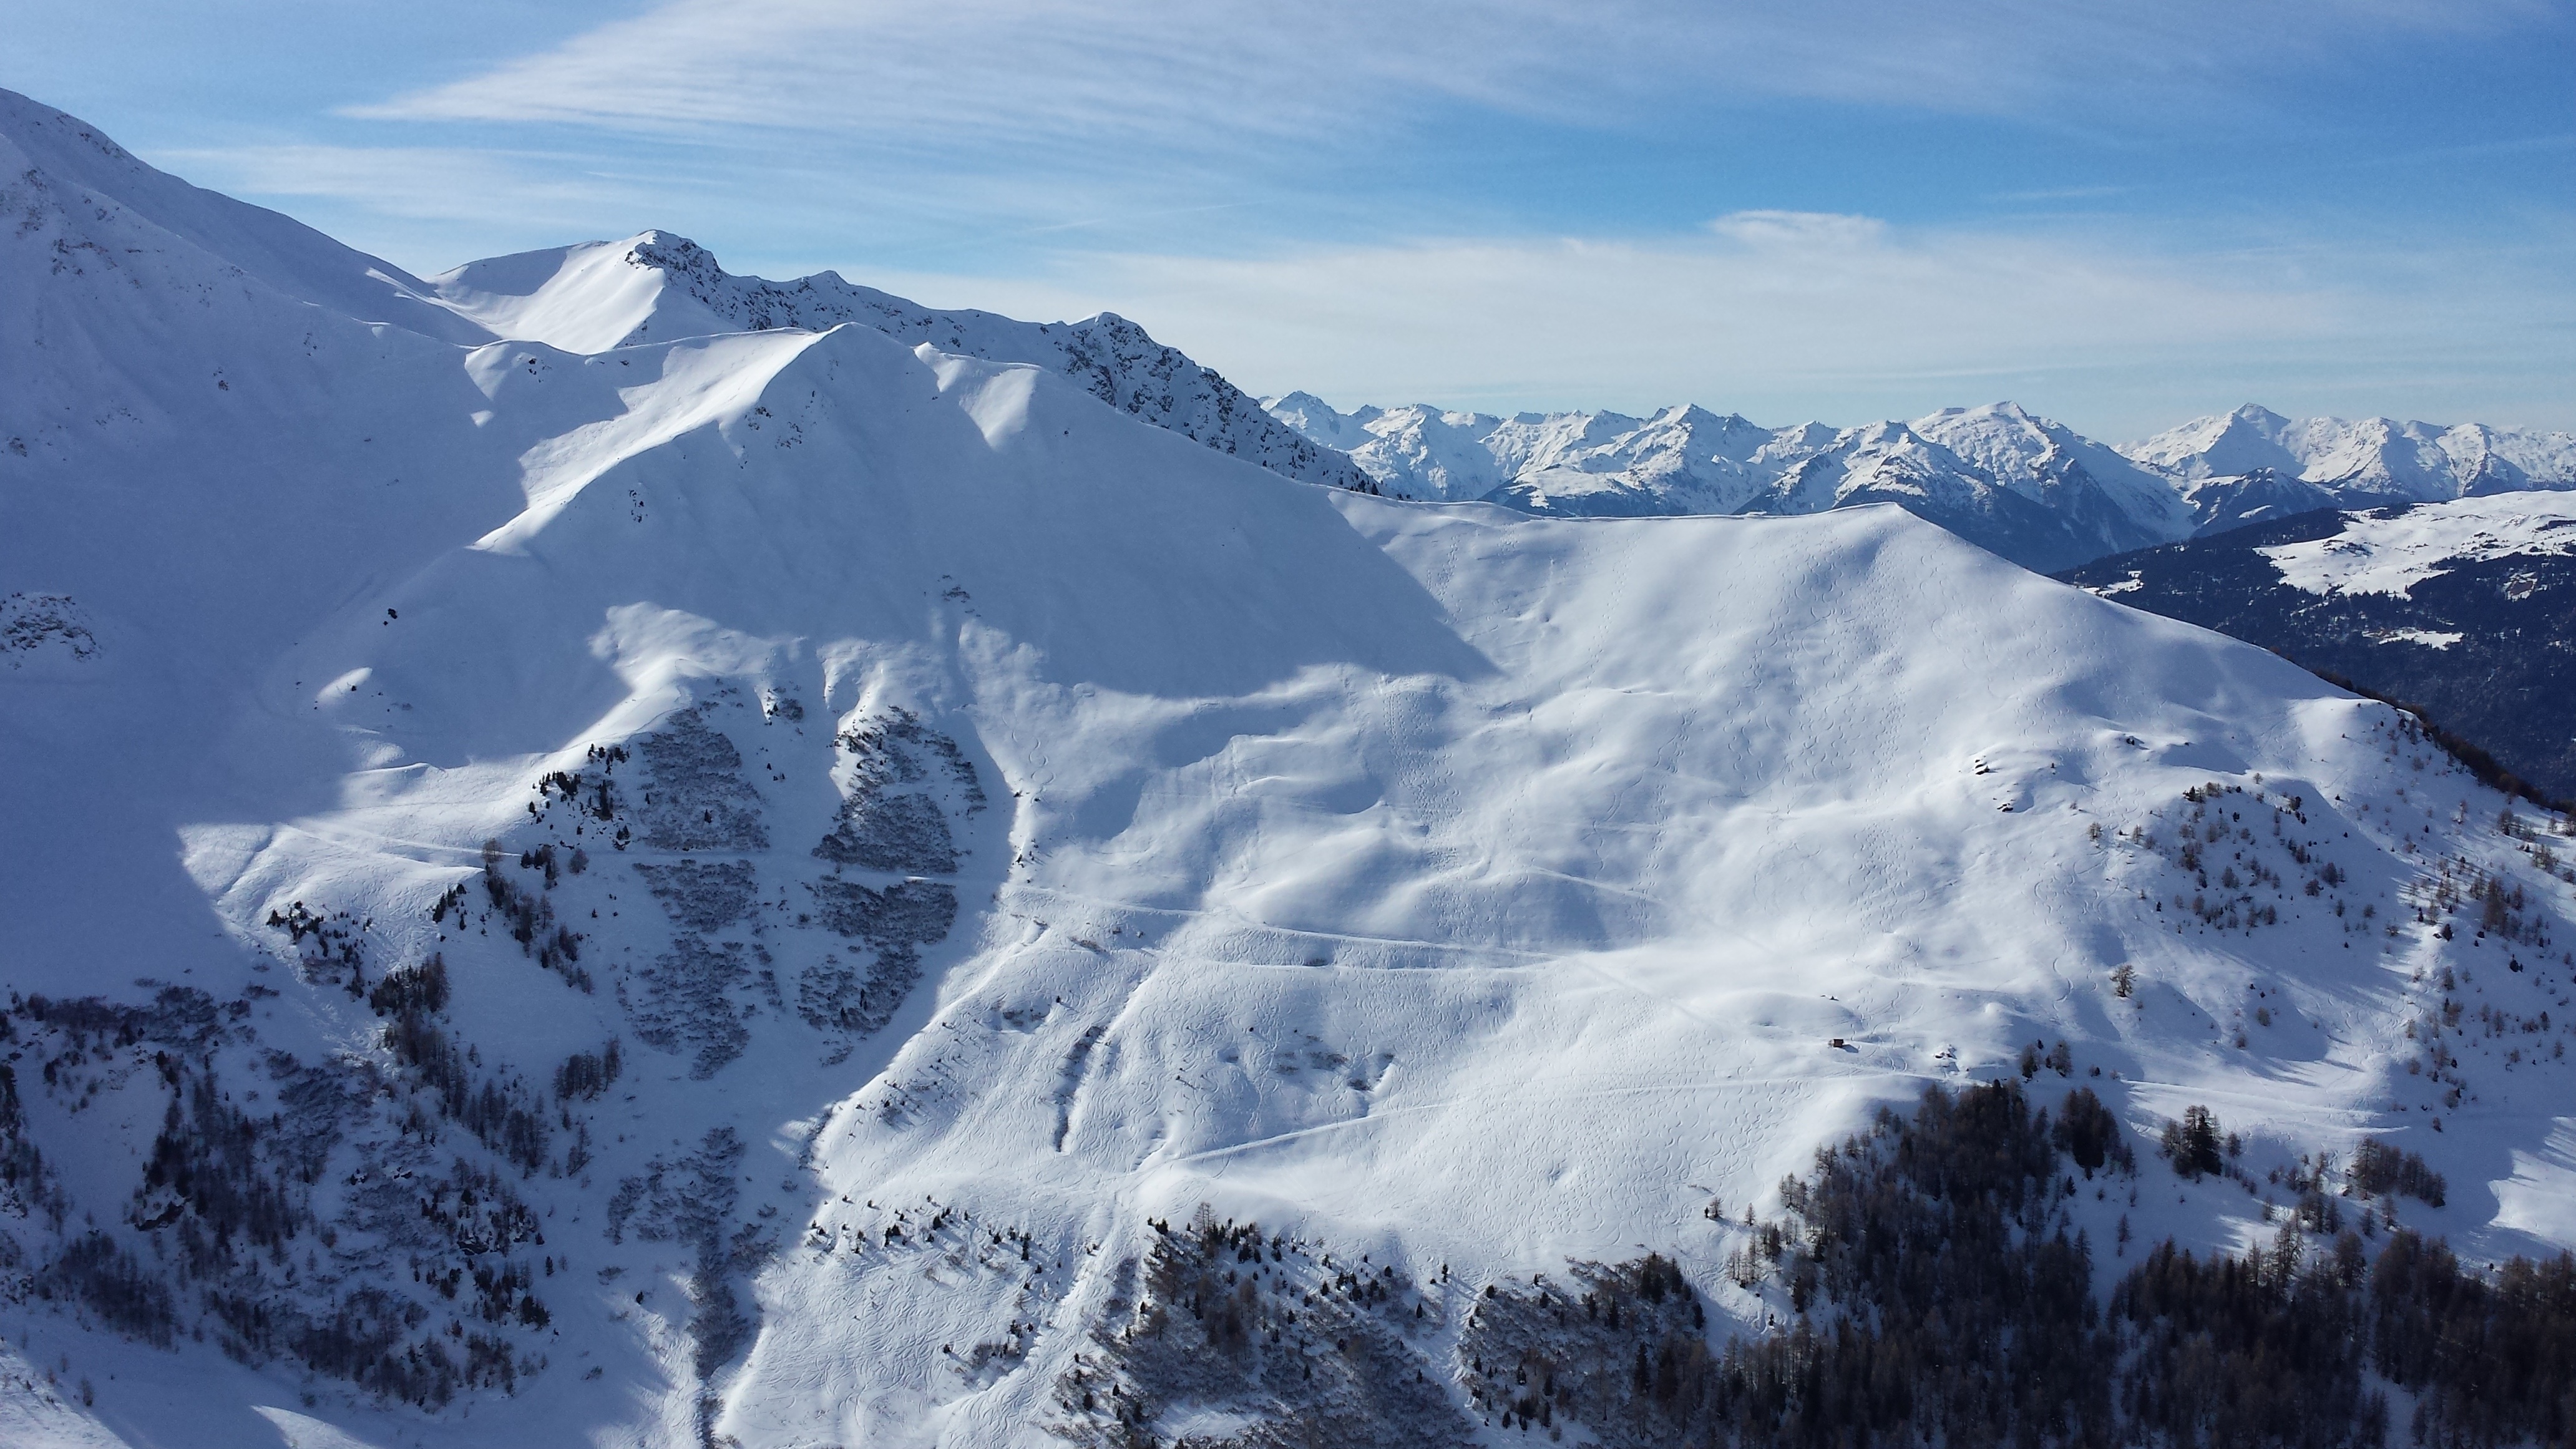
landscape, mountain, snow, winter, mountain range, weather, alpine, season, ridge, summit, mountains, alps, cirque, piste, landform, ski touring, mountain pass, ski mountaineering, geographical feature, mountainous landforms, glacial landform, geological phenomenon